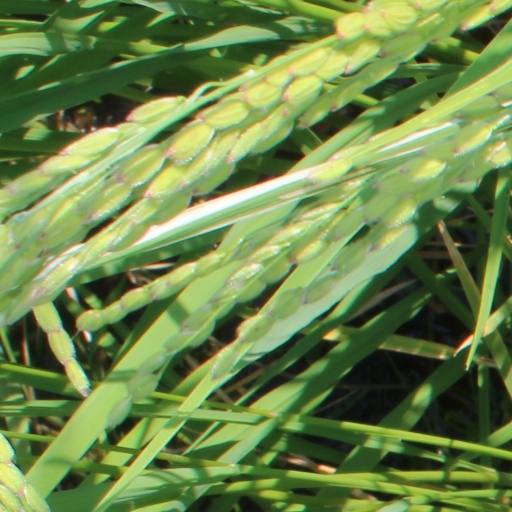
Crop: rice